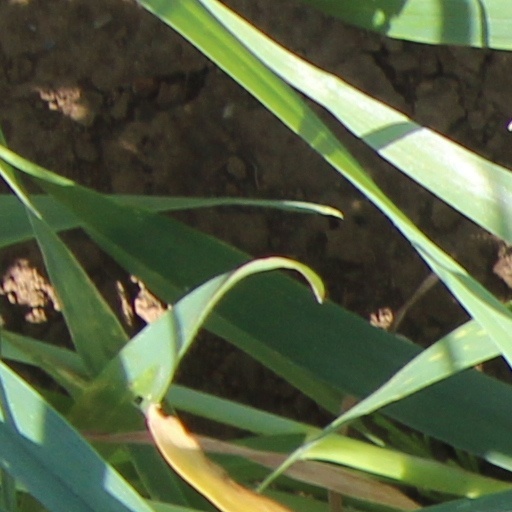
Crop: wheat